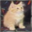
Label: cat